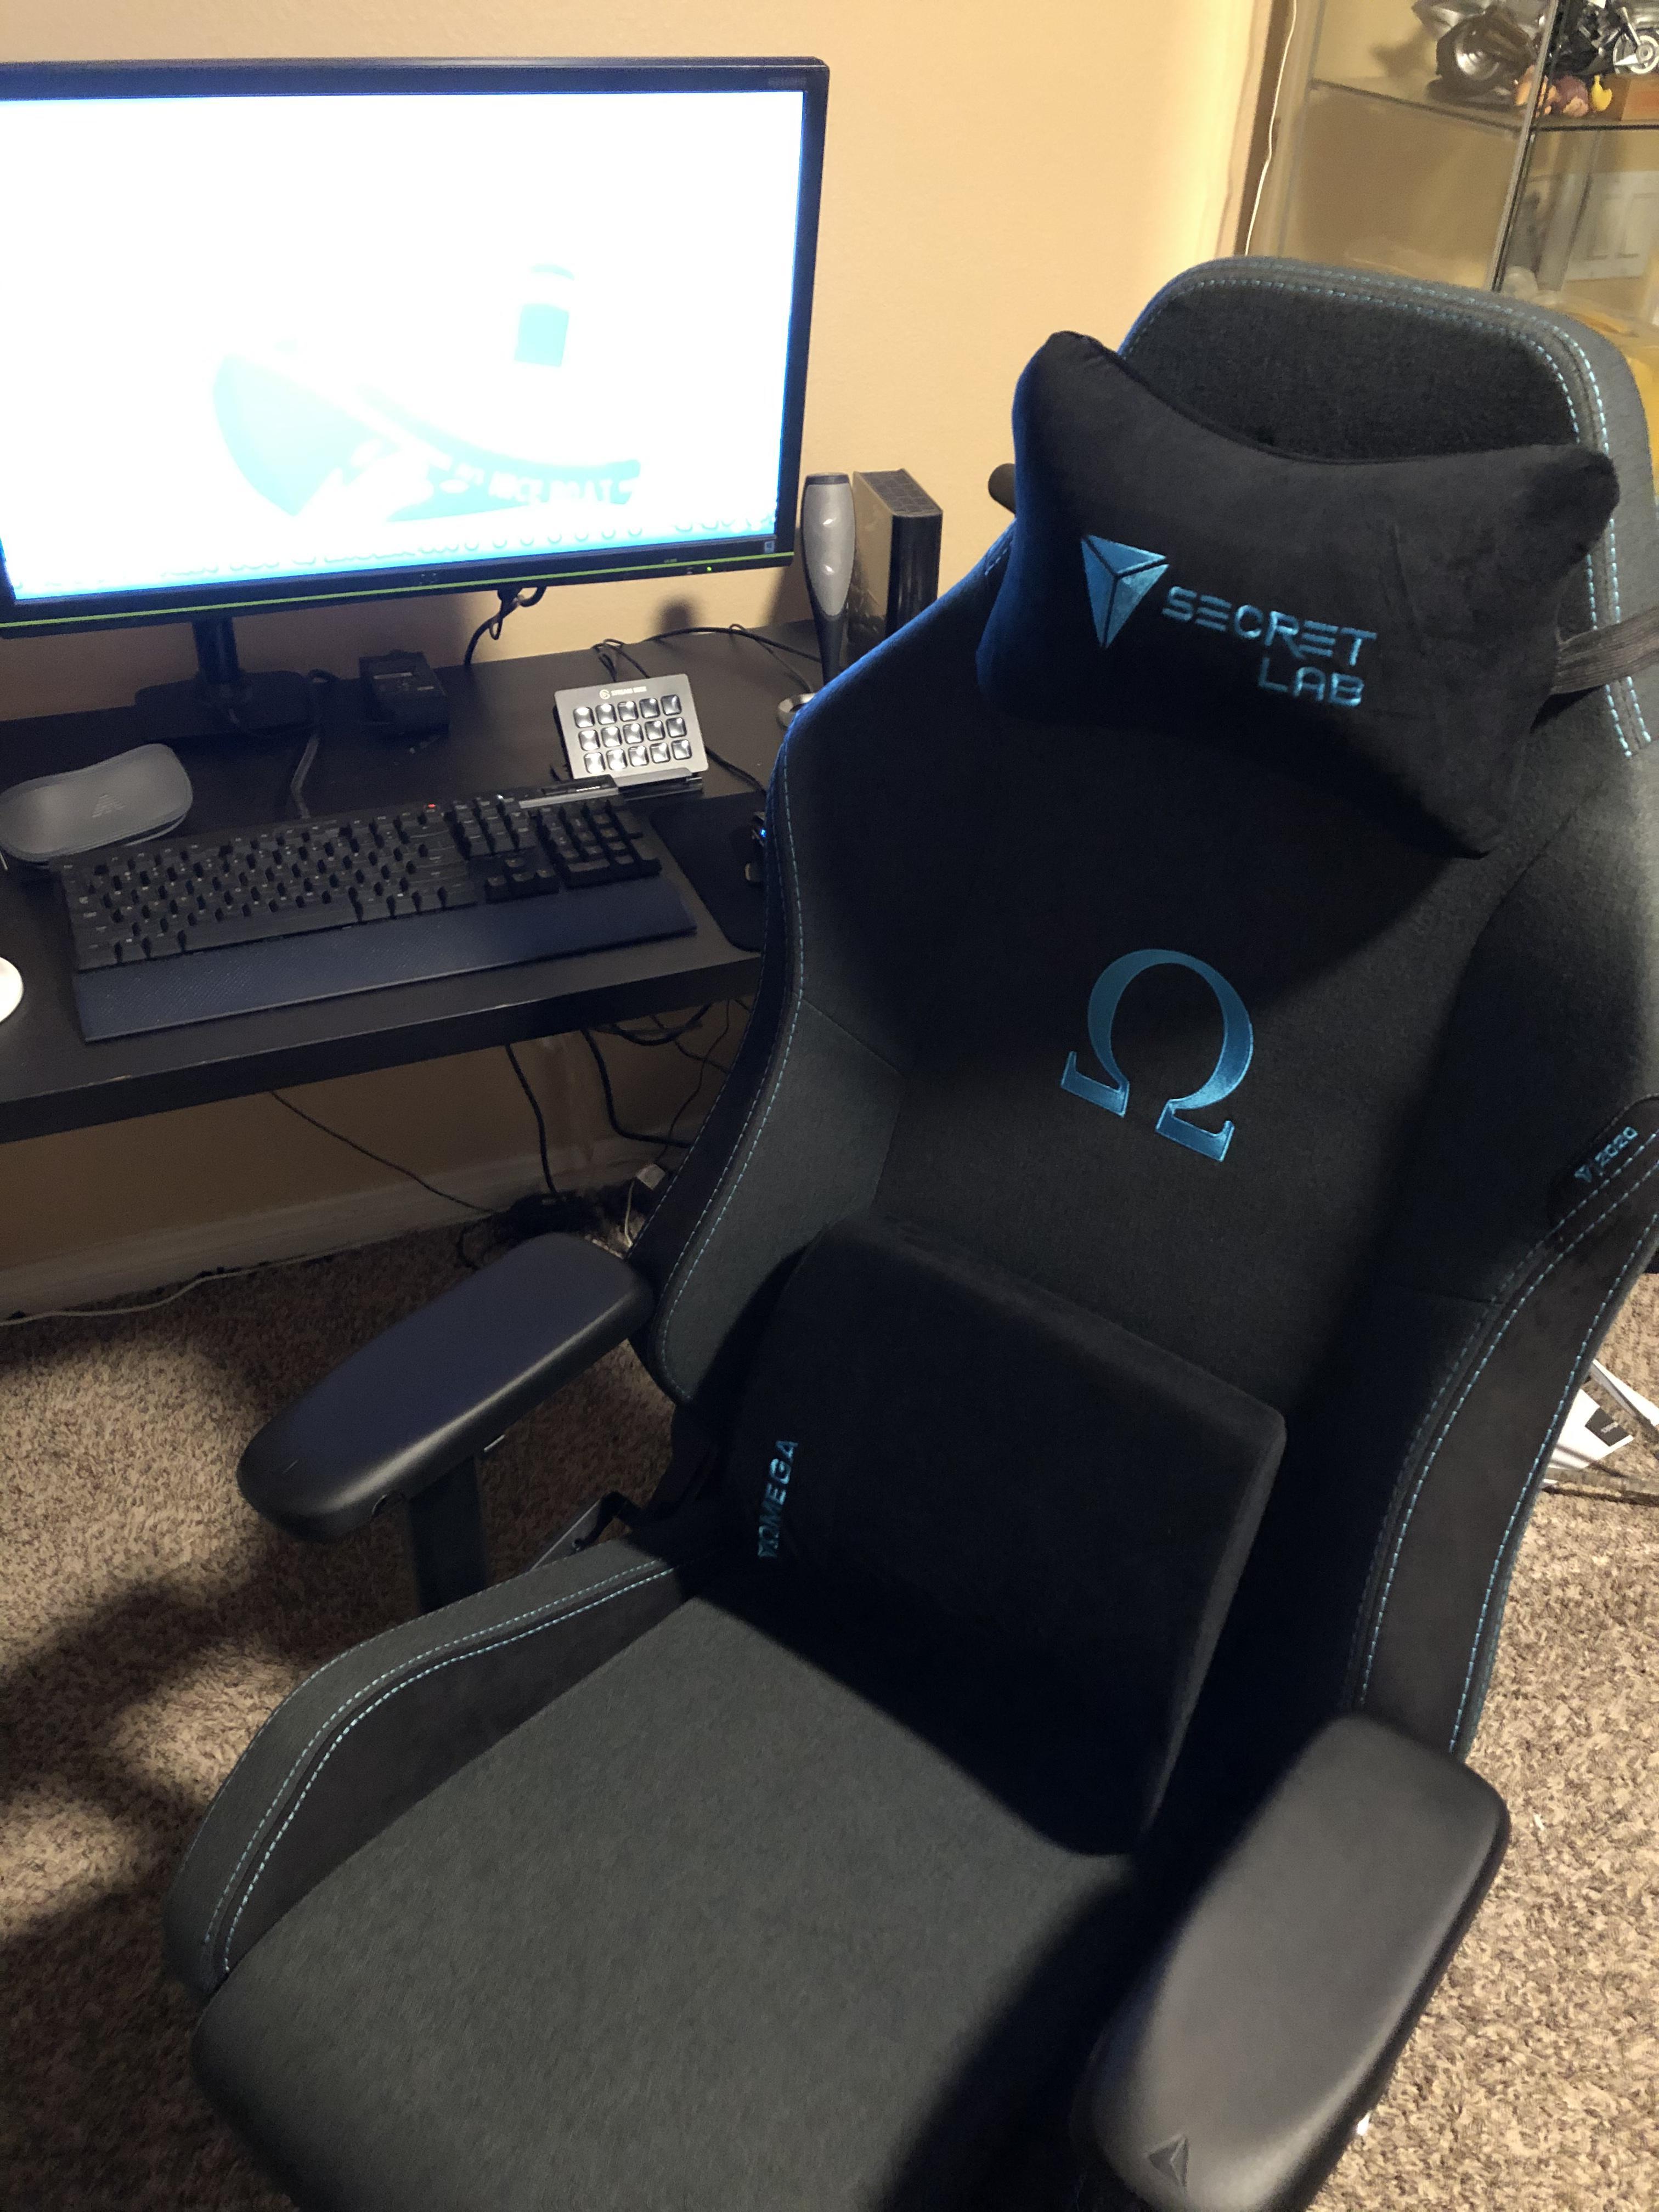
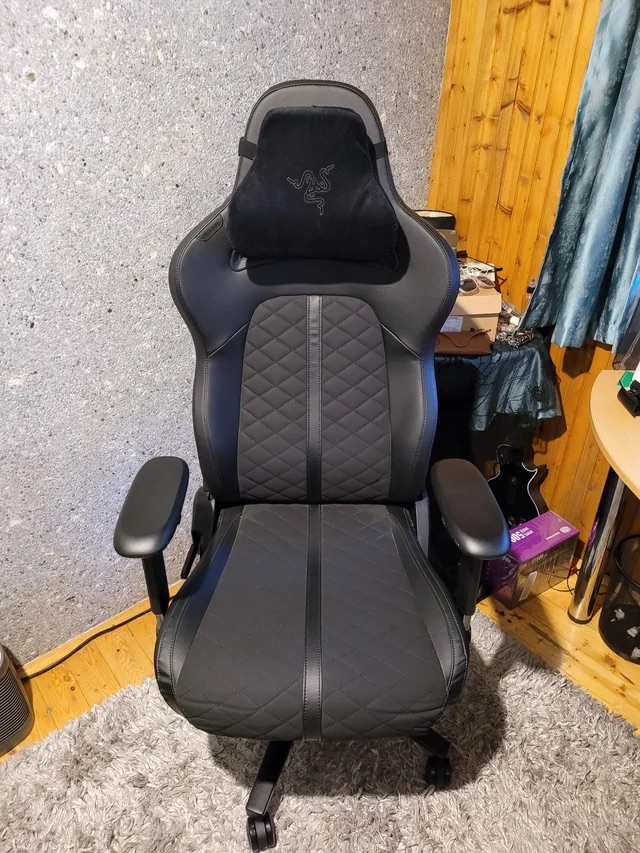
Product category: items_chair
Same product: no